Australian plainhead

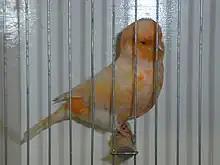
A colour-fed clear buff Australian plainhead

The Australian plainhead is a "type canary", which is mainly judged for its shape (referred to as "type"). Despite this, the breed is also noted for its colour and feather quality. Australian plainhead may be green, blue (grey), yellow, white, cinnamon, fawn and variegated. Show birds may be "colour-fed" carotenoids during molting which gives new feathers an orange hue, but this is optional. The birds are shown in a box style show cage with a white interior.